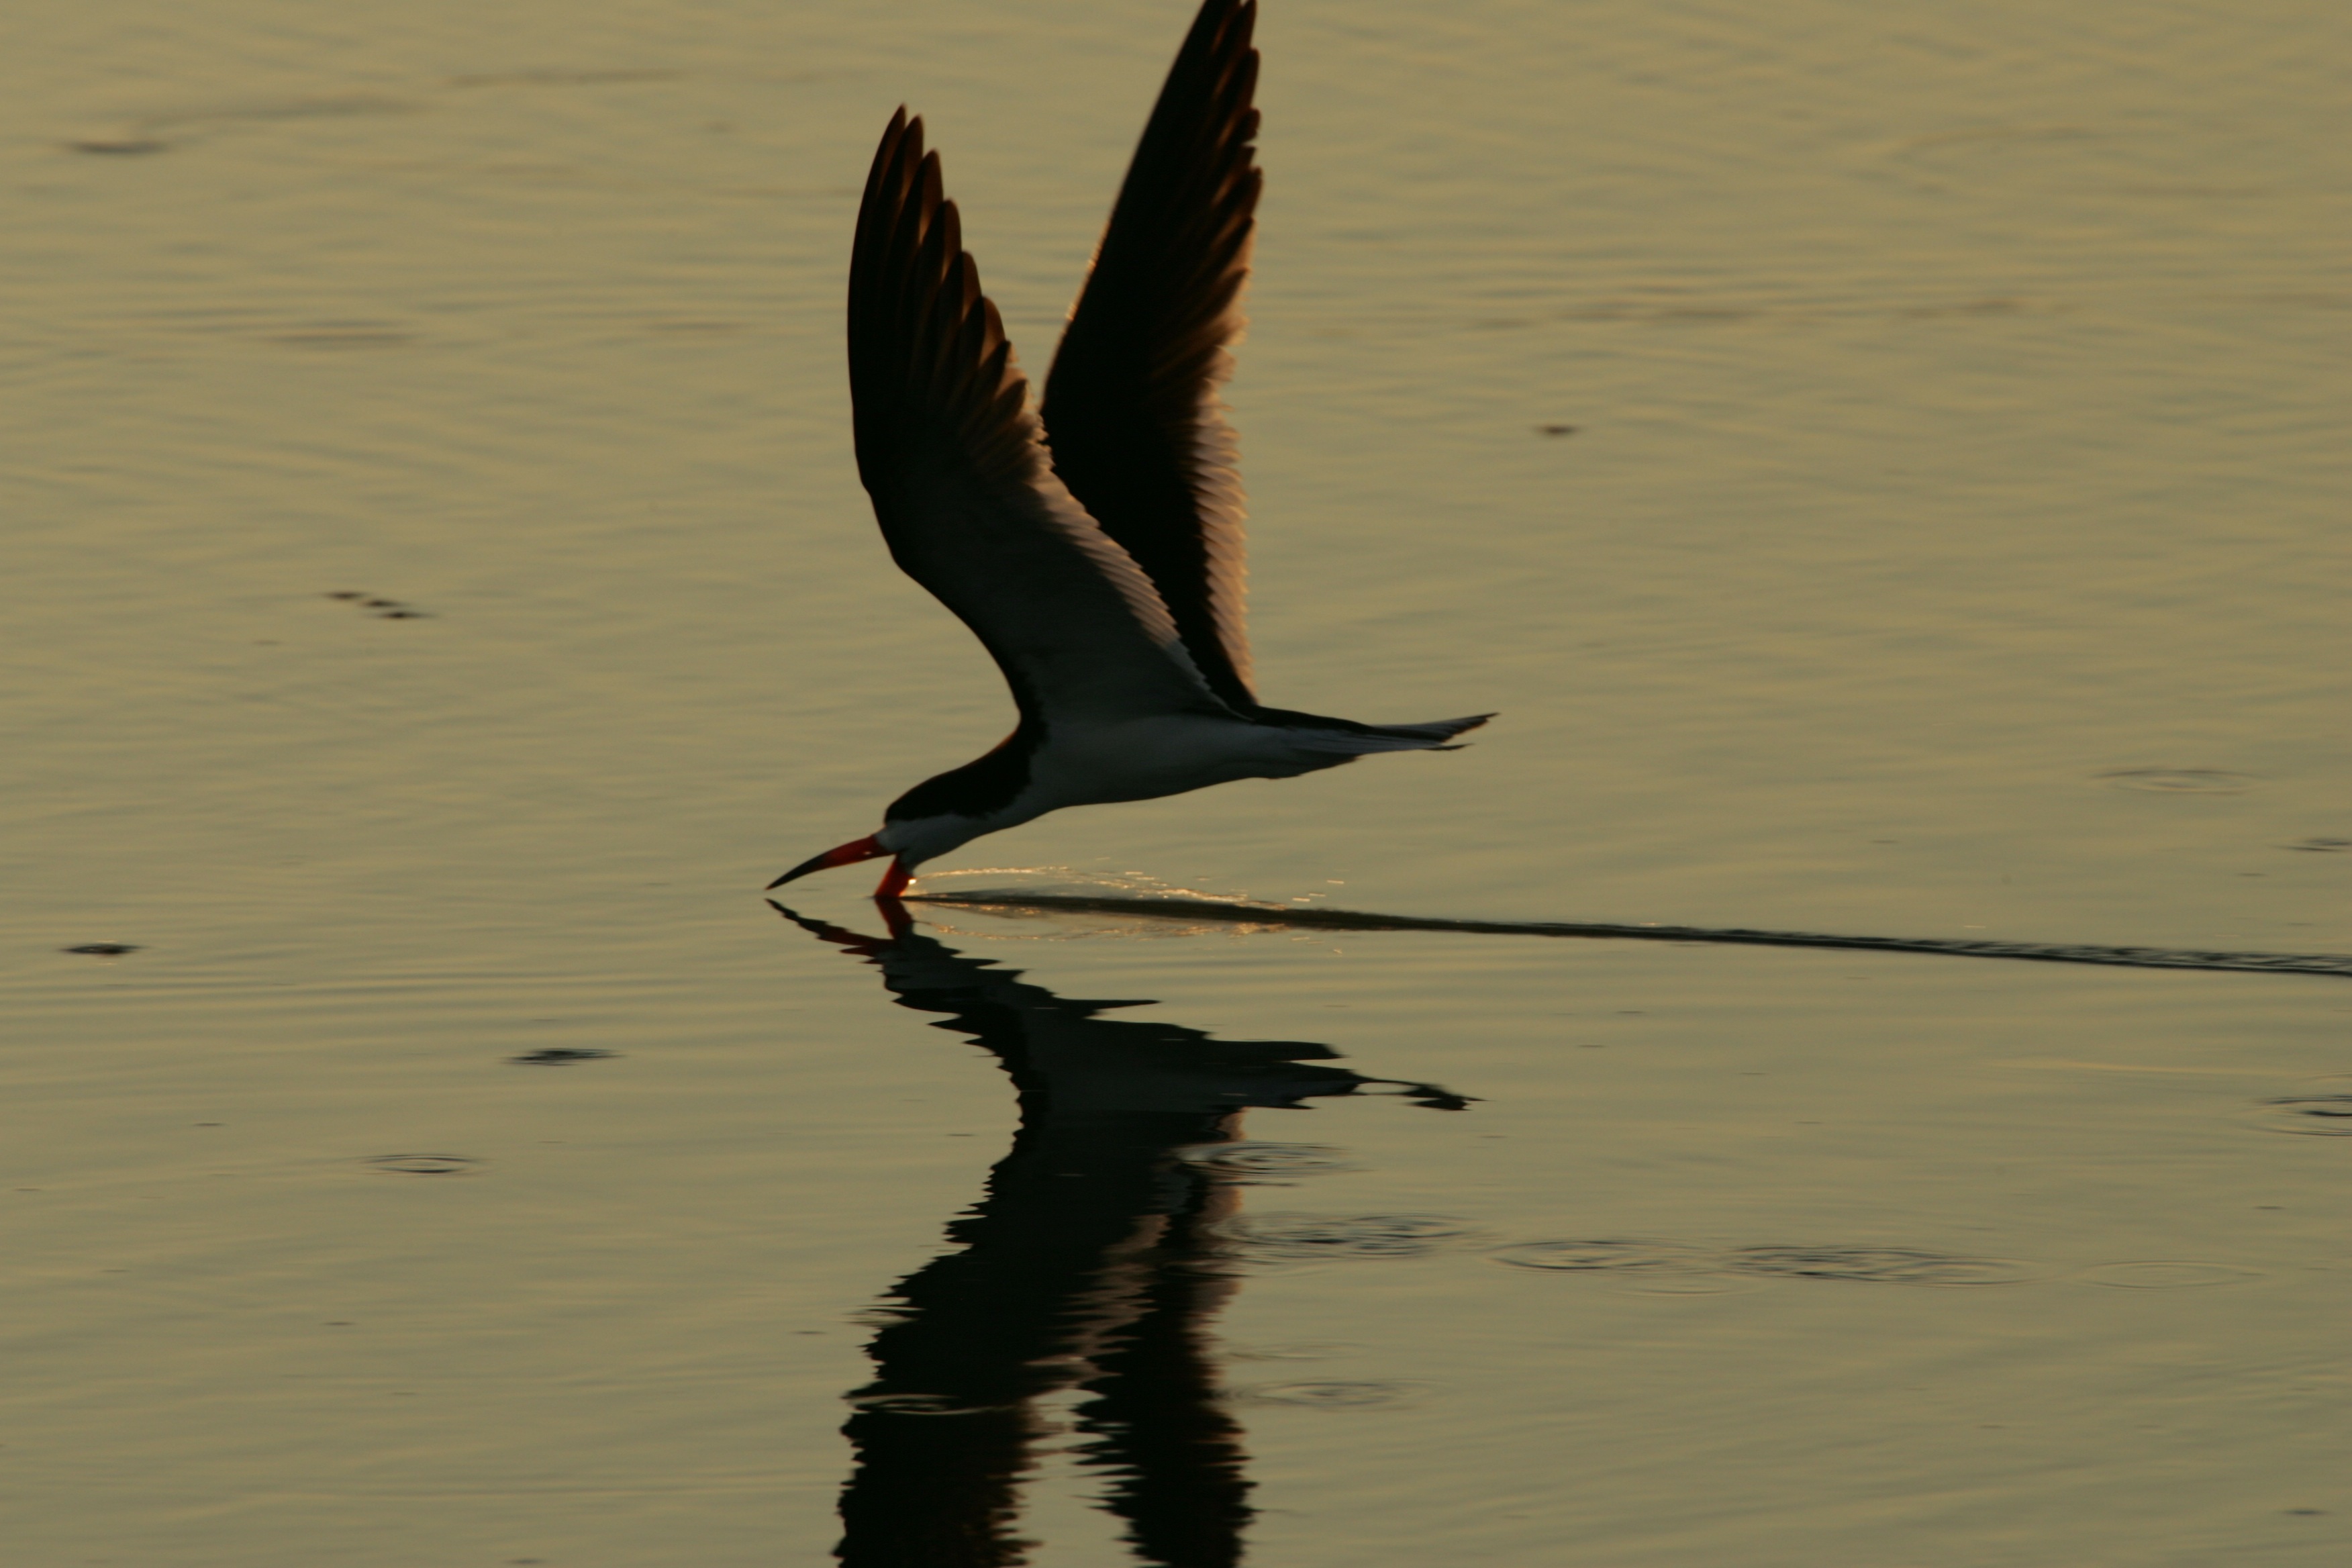
sea, water, nature, sand, silhouette, bird, wing, sunset, seabird, flying, reflection, flight, black, fauna, wings, vertebrate, shorebird, skimmer